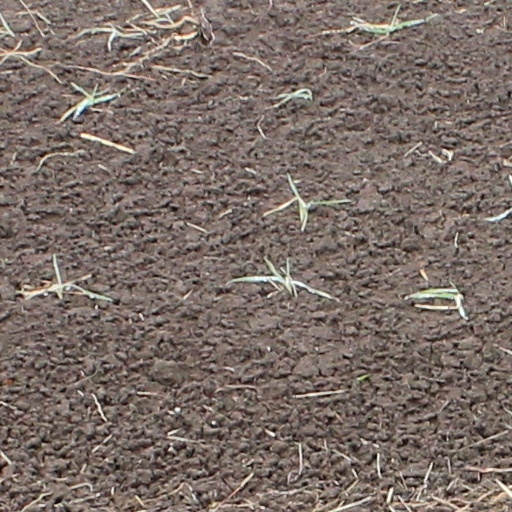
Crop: wheat